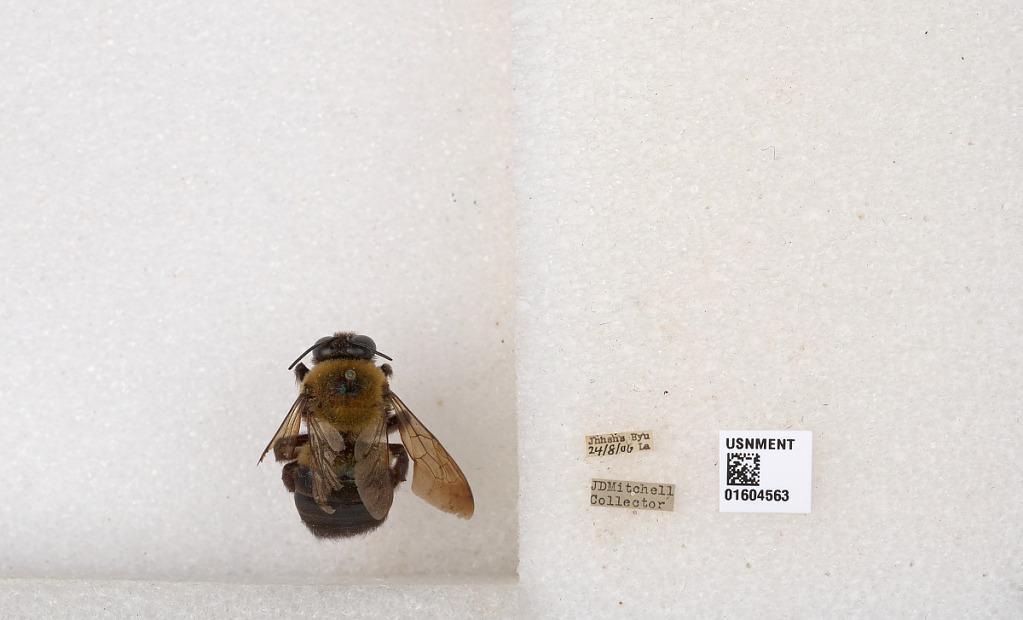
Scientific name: Xylocopa (Xylocopoides) virginica virginica (Linnaeus)
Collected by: J. Mitchell
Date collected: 1906-8-24
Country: United States
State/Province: Louisiana
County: Cameron
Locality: Johnsons Bayou
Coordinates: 29.7608, -93.6586